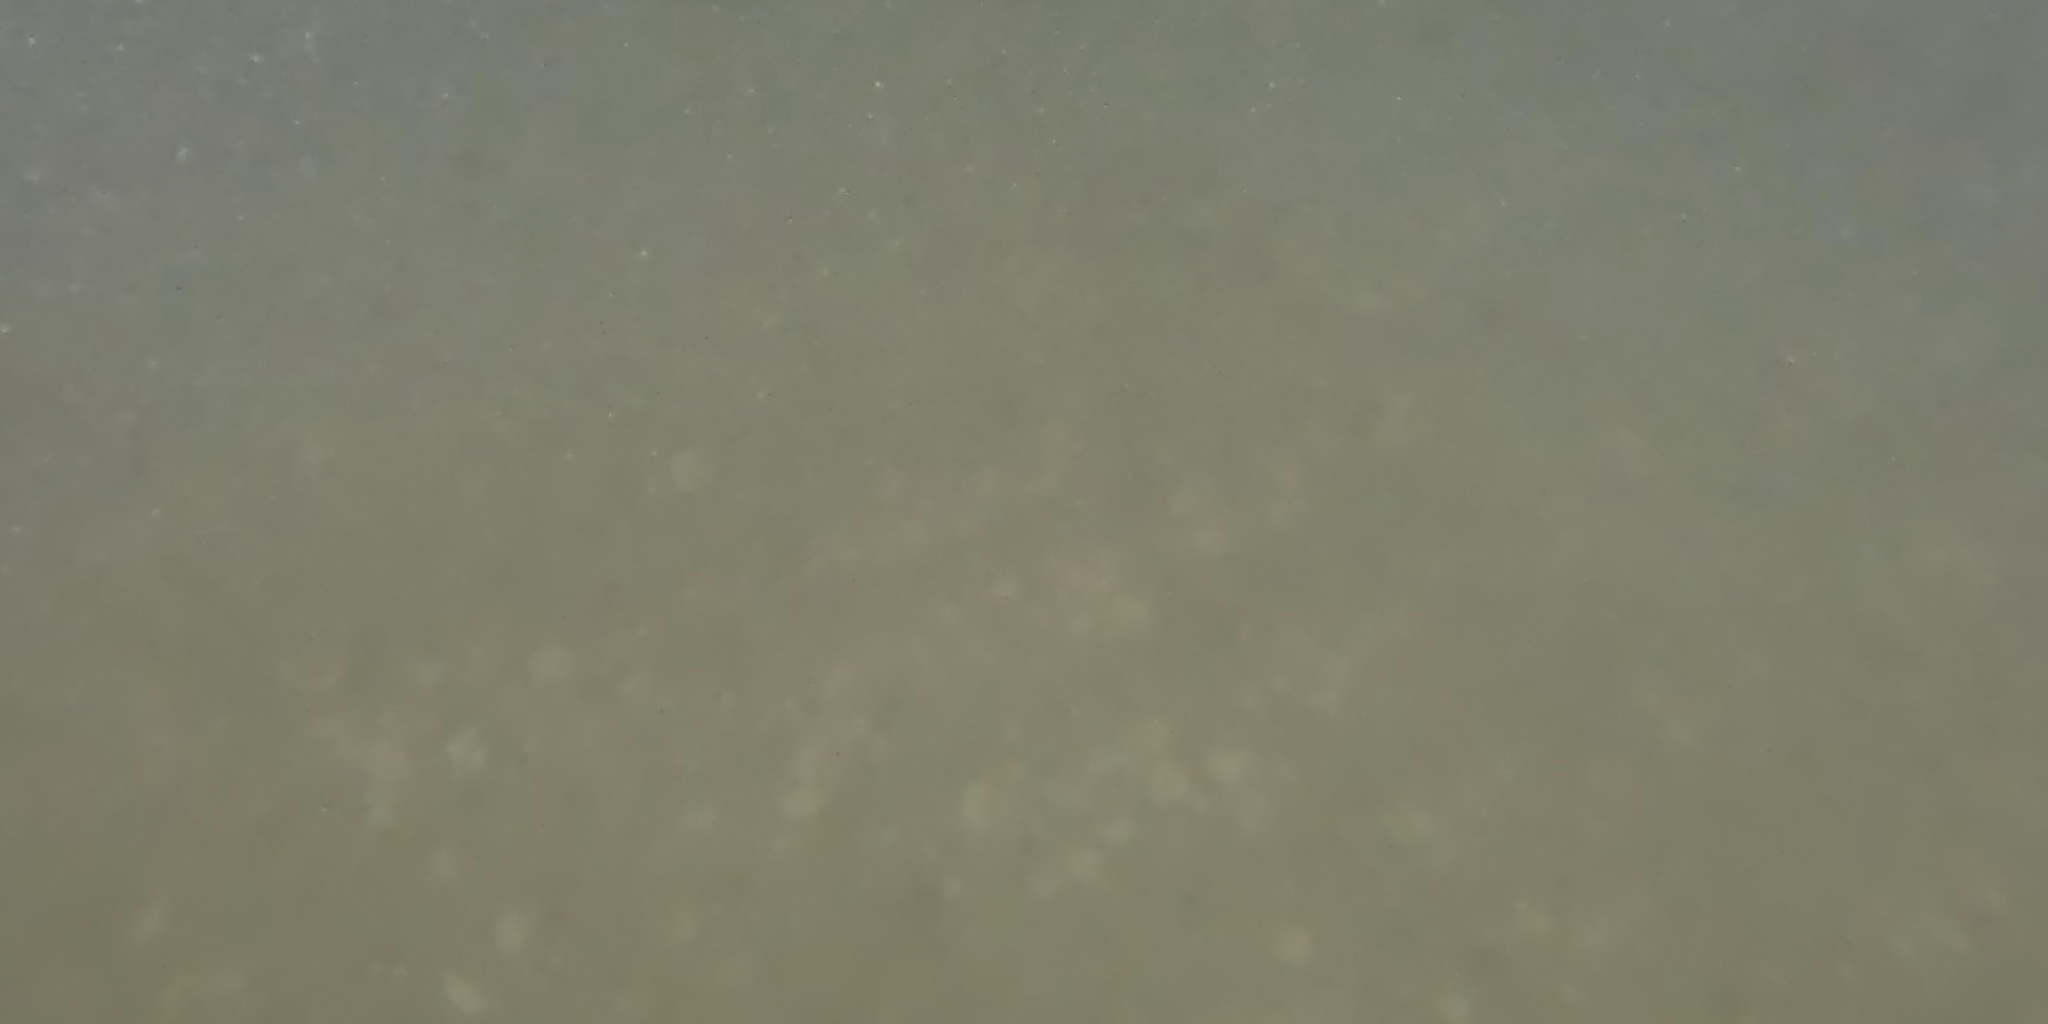
Seabed habitat: bad